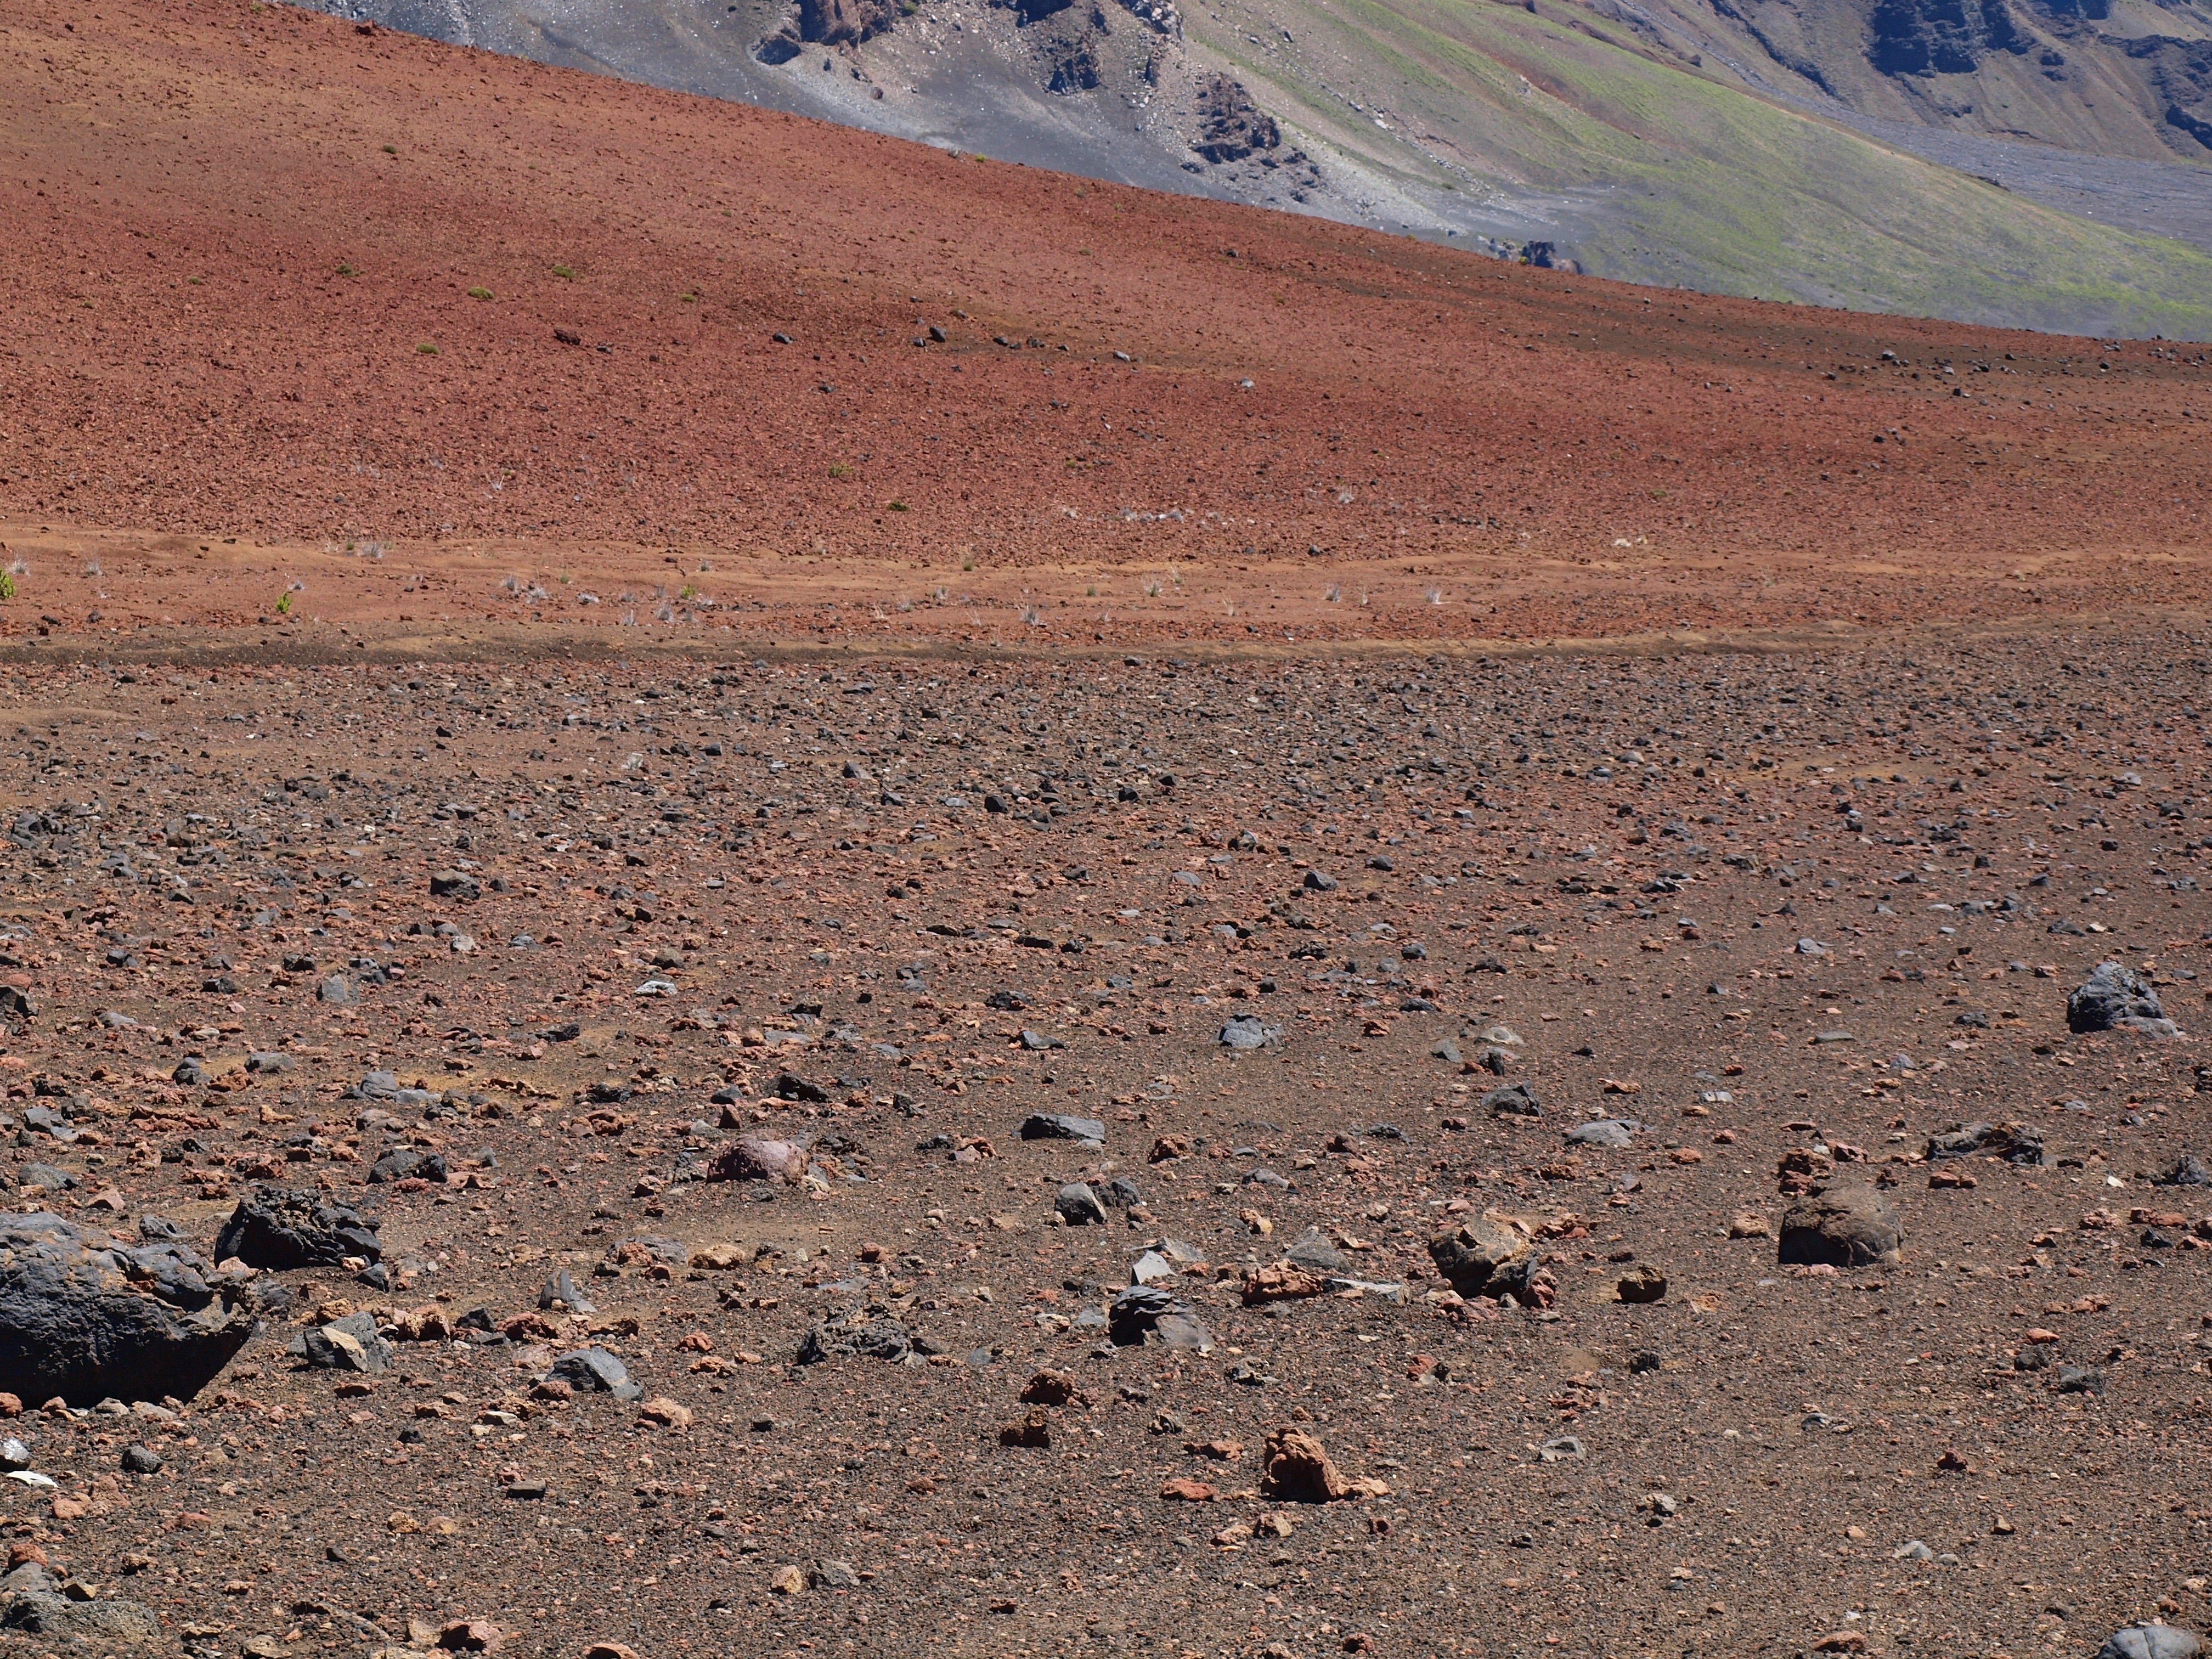
landscape, sand, wilderness, mountain, field, desert, valley, volcano, soil, crater, hawaii, plain, geology, plateau, maui, ecosystem, wadi, tundra, steppe, landform, natural environment, geographical feature, mountainous landforms, geological phenomenon